Patrick Leigh Fermor

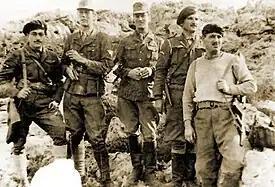
Members of the Kreipe abduction team (from l. to r.): Georgios Tyrakis, Moss, Leigh Fermor, Emmanouil Paterakis, and Antonios Papaleonidas. The two British officers are in German uniform.

As an officer cadet Leigh Fermor trained alongside Derek Bond and Iain Moncreiffe. He later joined the Irish Guards. His knowledge of modern Greek gained him a commission in the General List in August 1940 and he became a liaison officer in Albania. He fought in Crete and mainland Greece. During the German occupation, he returned to Crete three times, once by parachute, and was among a small number of Special Operations Executive (SOE) officers posted to organise the island's resistance to the occupation. Disguised as a shepherd and nicknamed "Michalis" or "Filedem", he lived for over two years in the mountains. With Captain Bill Stanley Moss as his second in command, Leigh Fermor led the party that in 1944 captured and evacuated the German commander, Major General Heinrich Kreipe. There is a memorial commemorating Kreipe's abduction near Archanes in Crete.